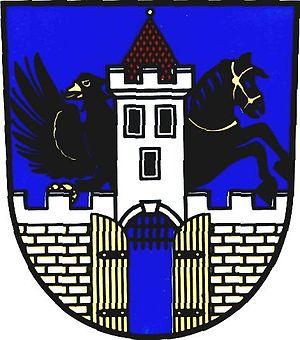
Brodce est une bourg du district de Mladá Boleslav, dans la région de Bohême-Centrale, en République tchèque. Sa population s'élevait à 1 052 habitants en 2020.